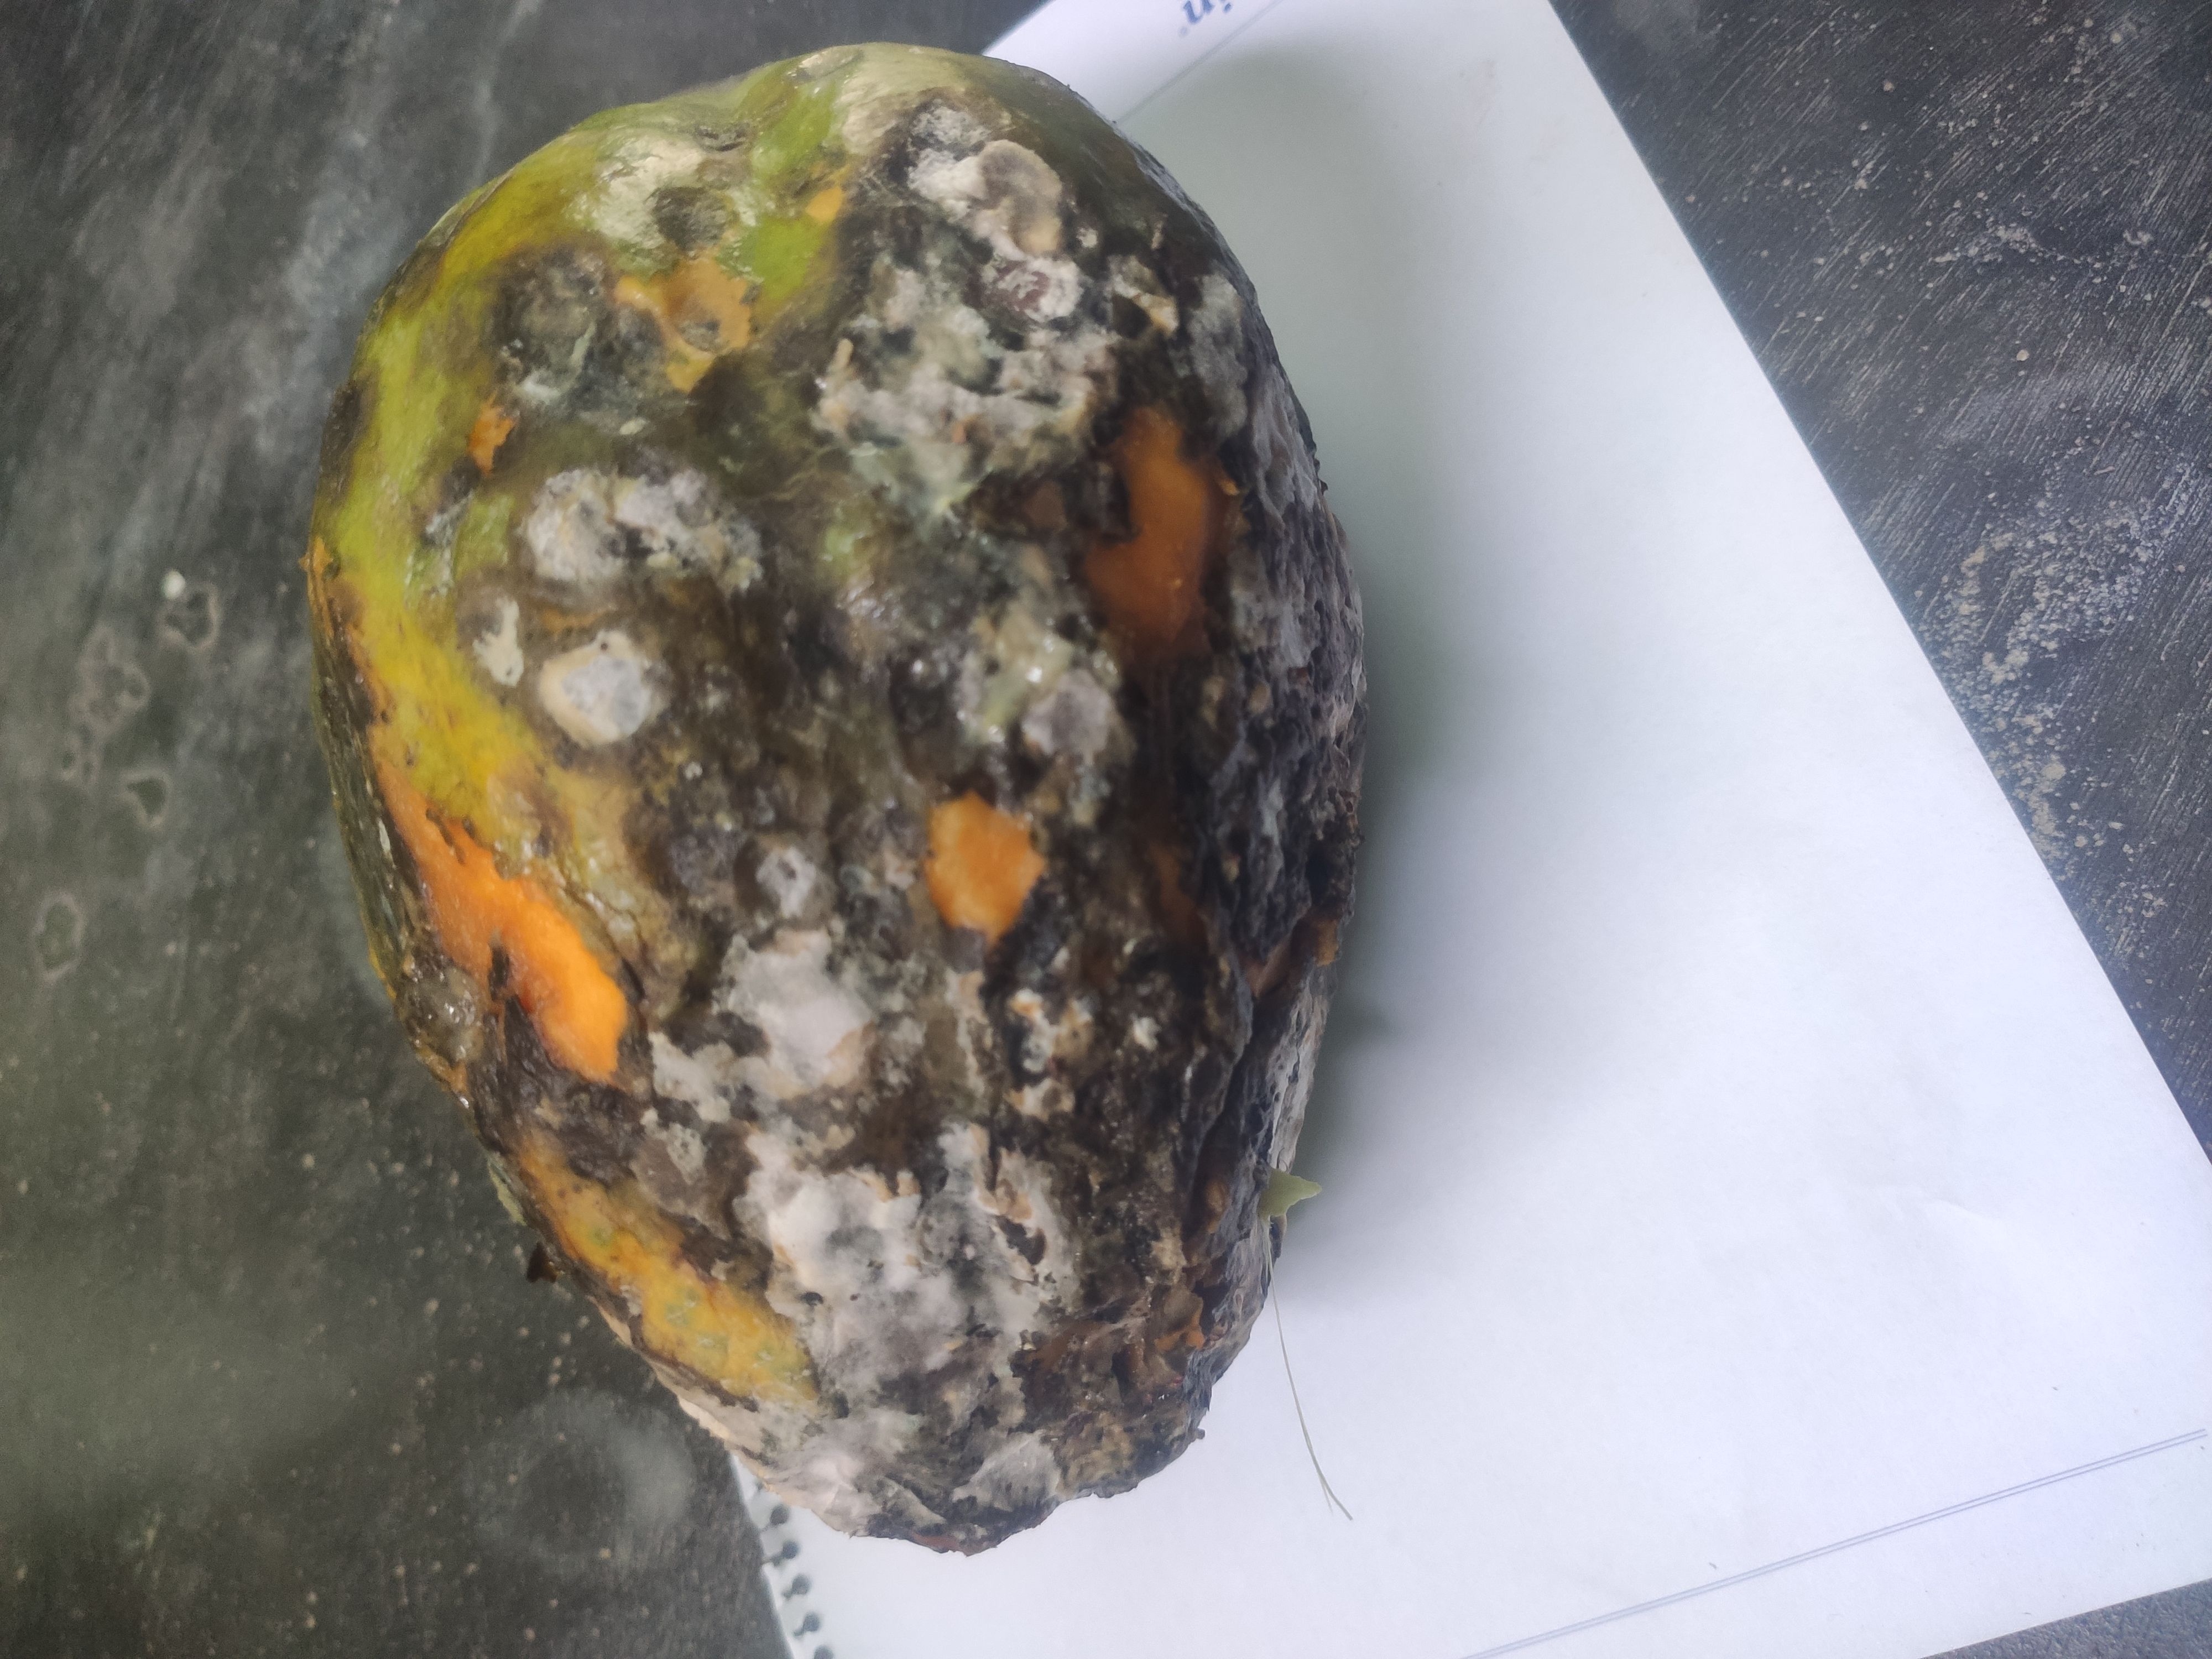
Fruit: papayas
Grade: 3rd-grade